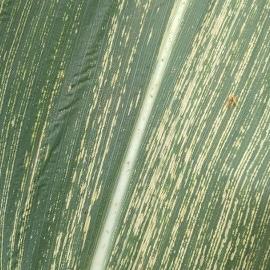
Crop: Maize
Condition: stripe-d